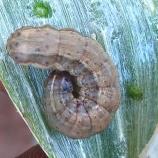
Crop: Onion
Condition: caterpillar-p